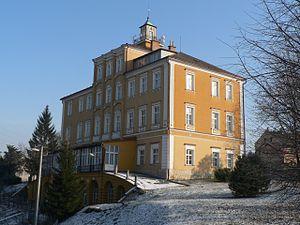
Dolní Studénky est une commune du district de Šumperk, dans la région d'Olomouc, en Tchéquie. Sa population s'élevait à 1 357 habitants en 2018.